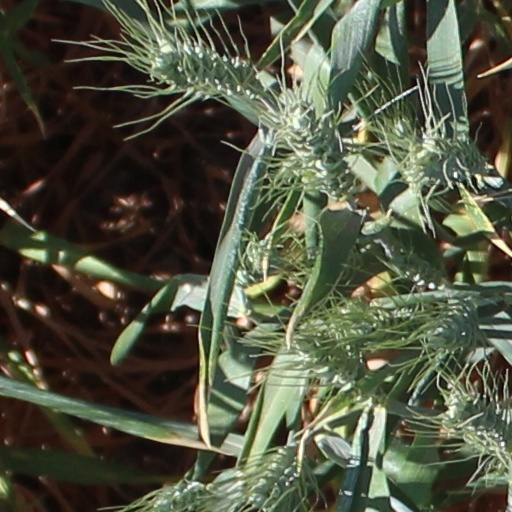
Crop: wheat